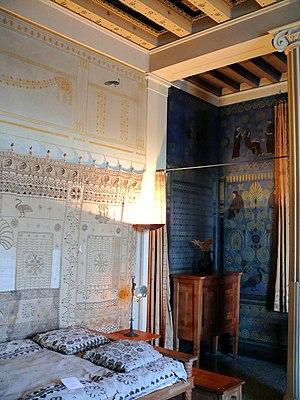
Beaulieu-sur-Mer - Villa Kérylos - Chambre de Madame Reinach
Beaulieu-sur-Mer est une commune française située dans le département des Alpes-Maritimes, en région Provence-Alpes-Côte d'Azur.
Théodore Reinach, né le 3 juillet 1860 à Saint-Germain-en-Laye et mort le 28 octobre 1928 à Paris XVIᵉ, est un archéologue, juriste, philologue, épigraphiste, historien, numismate, musicologue et homme politique français.